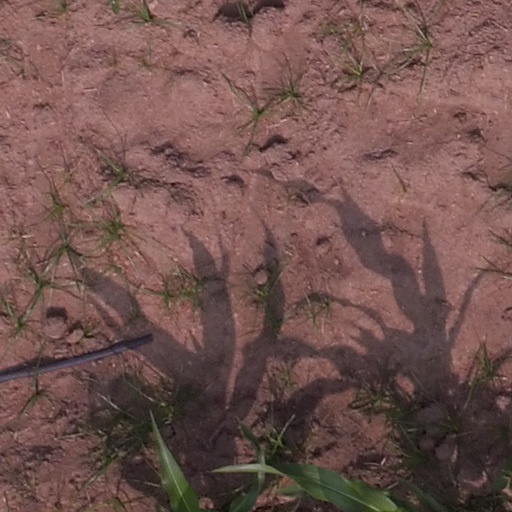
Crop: maize; corn